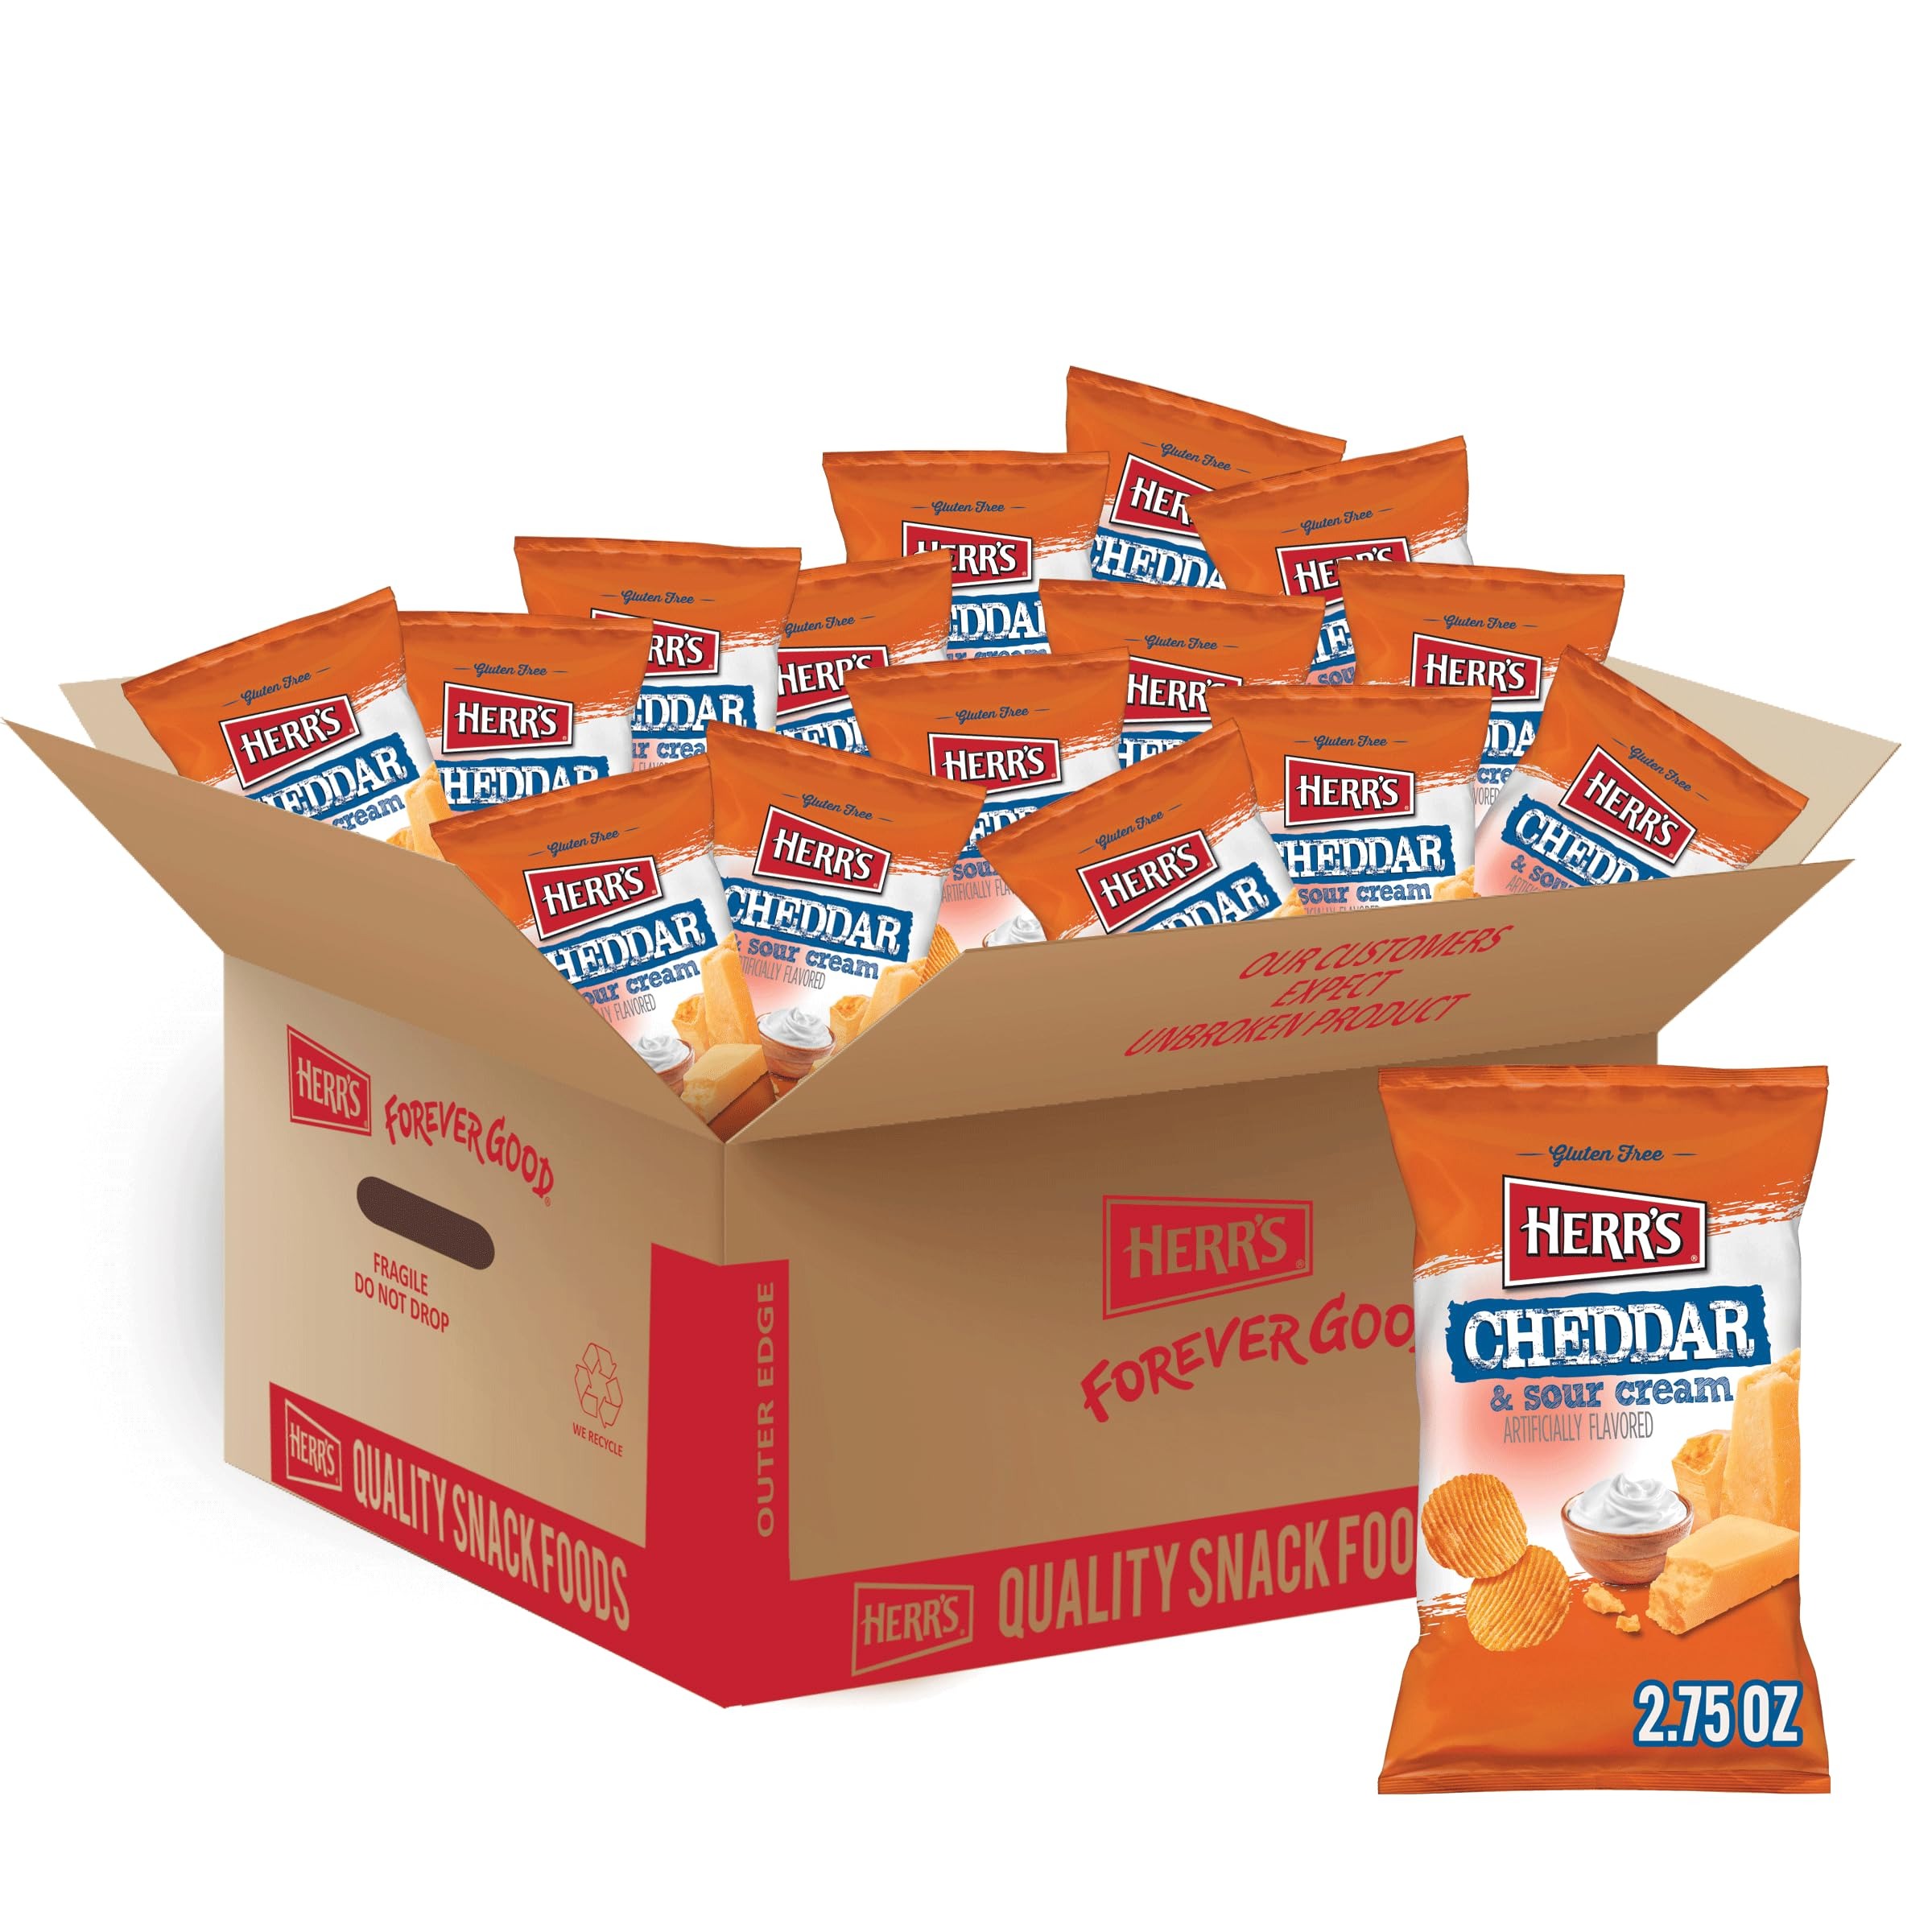
Item Name: Herr's Cheddar and Sour Cream Potato Chips, 2.75 Ounce (Pack of 24 Bags) – Savory Chips with Cheddar and Creamy Flavor – Ideal for Sharing and Snacking
Bullet Point 1: Fresh From the Factory
Bullet Point 2: Shelf life of 45-60 days
Product Description: Taste what happens when two complimentary flavors come together in Herr&apos;s Cheddar and Sour Cream Potato Chips! Sharp cheddar cheese and tangy sour cream flavoring combine to give this rippled chip a unique taste that will keep you reaching for more. Herr&apos;s Cheddar and Sour Cream Potato Chips get their goodness from nature. That&apos;s because we start by selecting the finest potatoes available. They&apos;re cooked in vegetable oil, which gives them their crisp crunch. Next we add flavorings and quickly seal them into this foil-like package. Nothing to get in the way of all that flavor and freshness.
Value: 66.0
Unit: Ounce

Price: 2.38